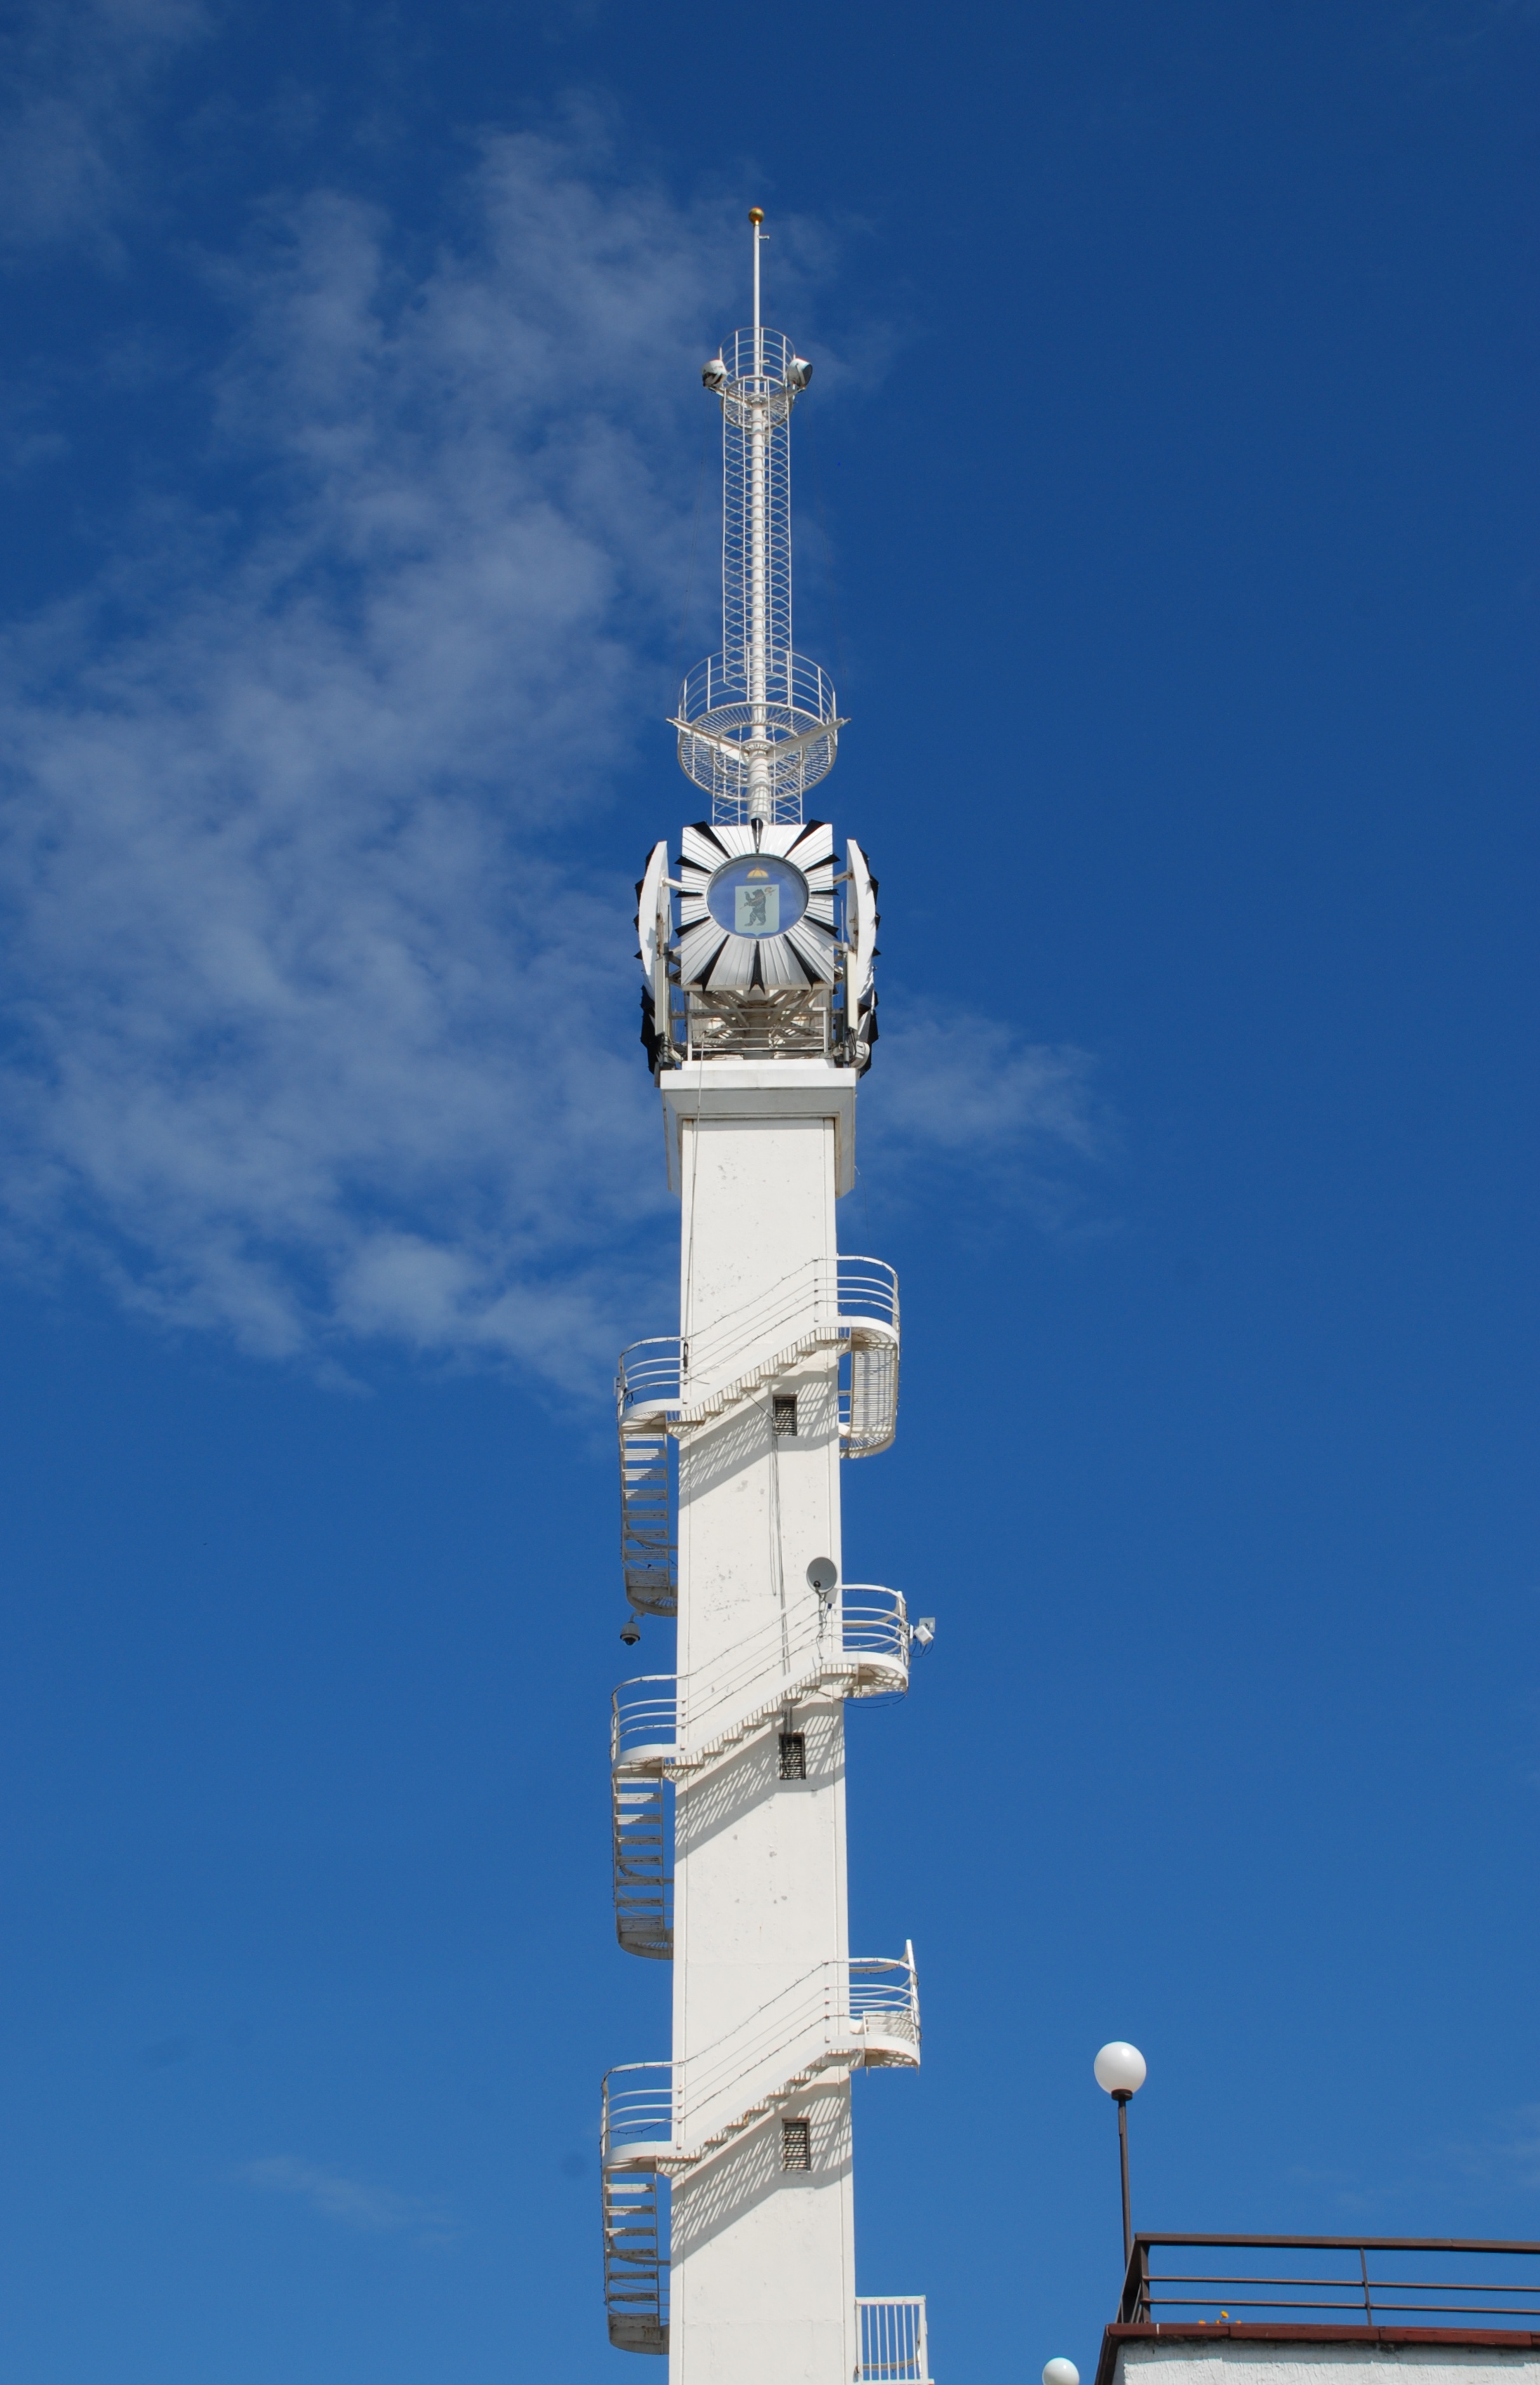
sky, city, skyscraper, cityscape, europe, tower, mast, landmark, blue, nikon, lighting, spire, steeple, nikkor, russia, d80, cityscapes, 18135mmf3556g, 18135mm, nikond80, yaroslavl, control tower